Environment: real
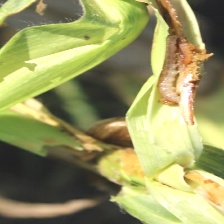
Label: fall_armyworm